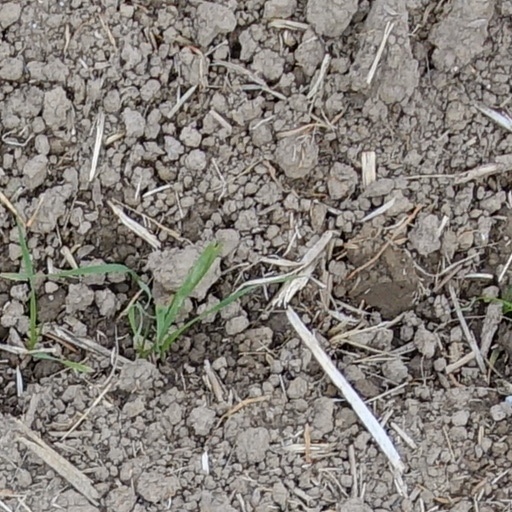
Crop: wheat